PlayStation (console)

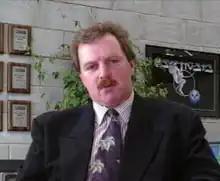
A photo of Ian Hetherington, founder of game developer Psygnosis, seated at a desk.

Incensed by Nintendo's renouncement, Ohga and Kutaragi decided that Sony would develop their own console. Nintendo's contract-breaking was met with consternation in the Japanese business community, as they had broken an "unwritten law" of native companies not turning against each other in favour of foreign ones. Sony's American branch considered allying with Sega to produce a CD-ROM-based machine called the Sega Multimedia Entertainment System, but the Sega board of directors in Tokyo vetoed the idea when Sega of America CEO Tom Kalinske presented them the proposal. Kalinske recalled them saying: "That's a stupid idea, Sony doesn't know how to make hardware. They don't know how to make software either. Why would we want to do this?" Sony halted their research, but decided to develop what it had developed with Nintendo and Sega into a console based on the SNES.